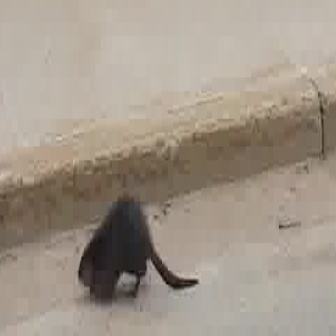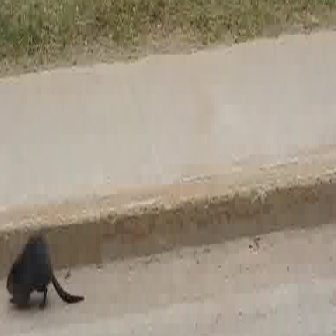
  Please identify the target specified by the bounding box [76,184,198,306] in the first image and locate it in the second image. Return the coordinates in [x_min,y_min,x_max,y_max] format.
Answer: [5,229,84,309]